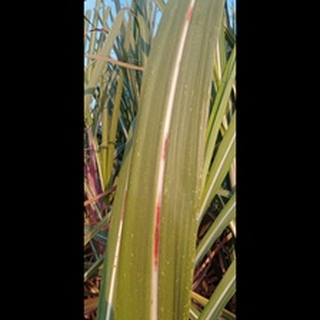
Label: sugarcane_red_rot